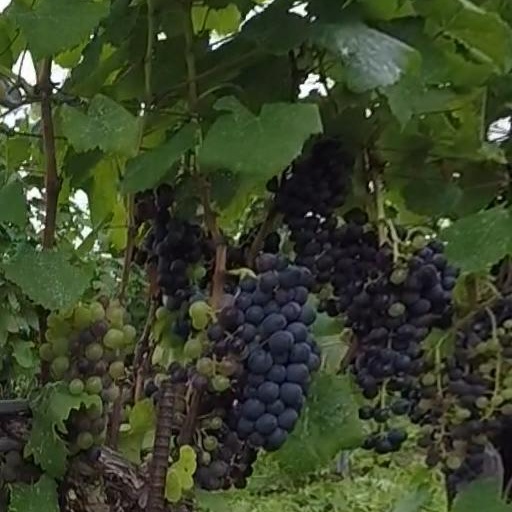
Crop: grape